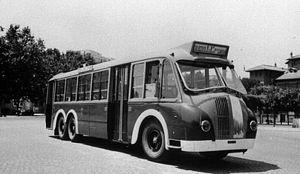
L'Alfa Romeo 110 A est un autobus fabriqué par le constructeur italien Alfa Romeo V.I. de 1934 à 1943. Il succède au 80-N suite à la mise en application du nouveau code des transports promulgué en Italie visant l'uniformité des composants techniques.